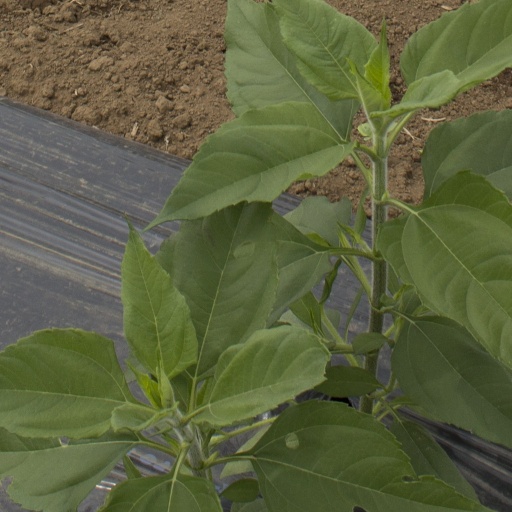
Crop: Jerusalem artichoke